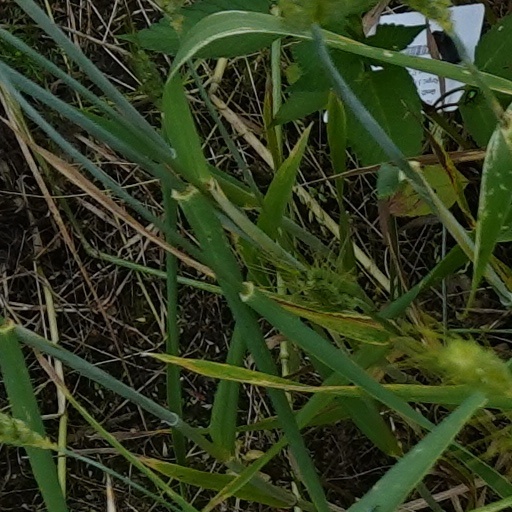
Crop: wheat